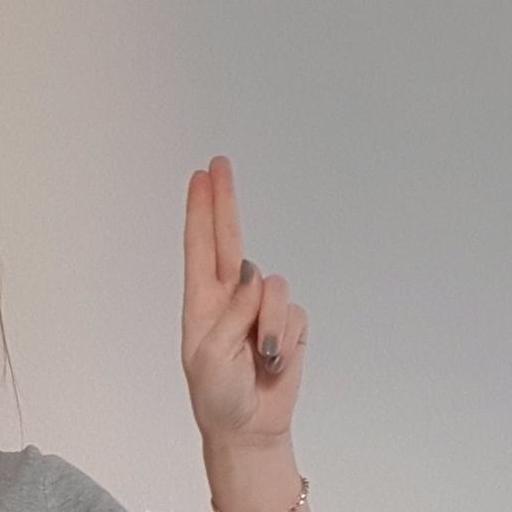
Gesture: two_up